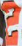
Number: 2